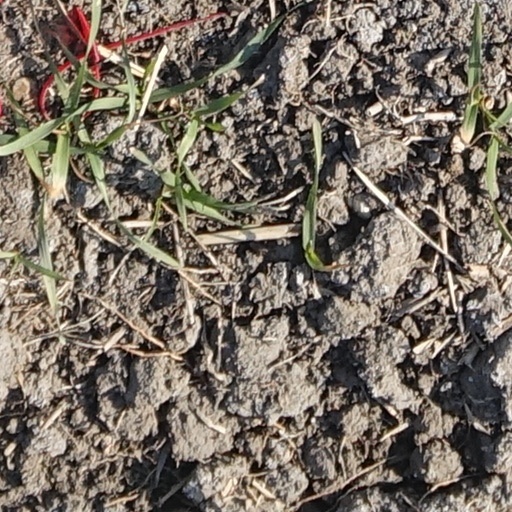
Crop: wheat